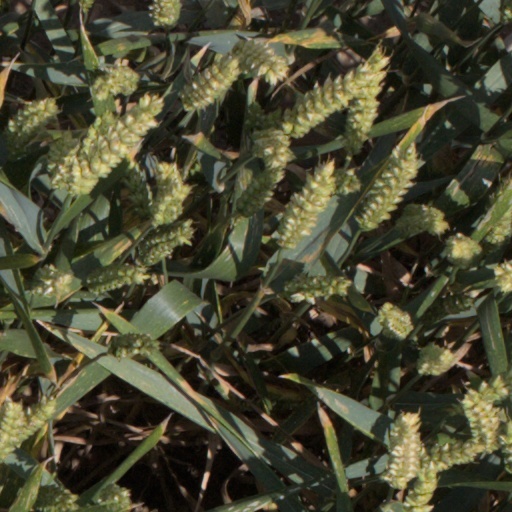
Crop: wheat